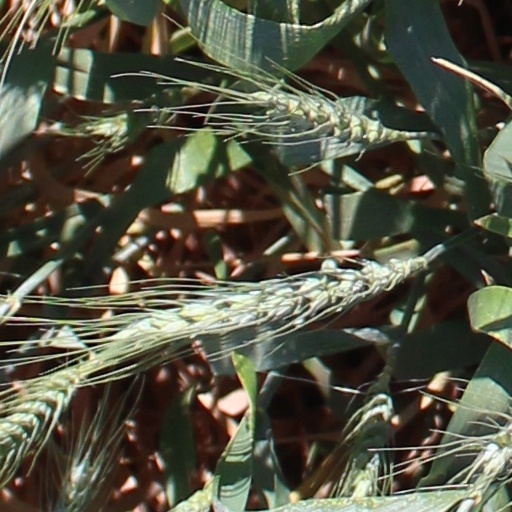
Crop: wheat